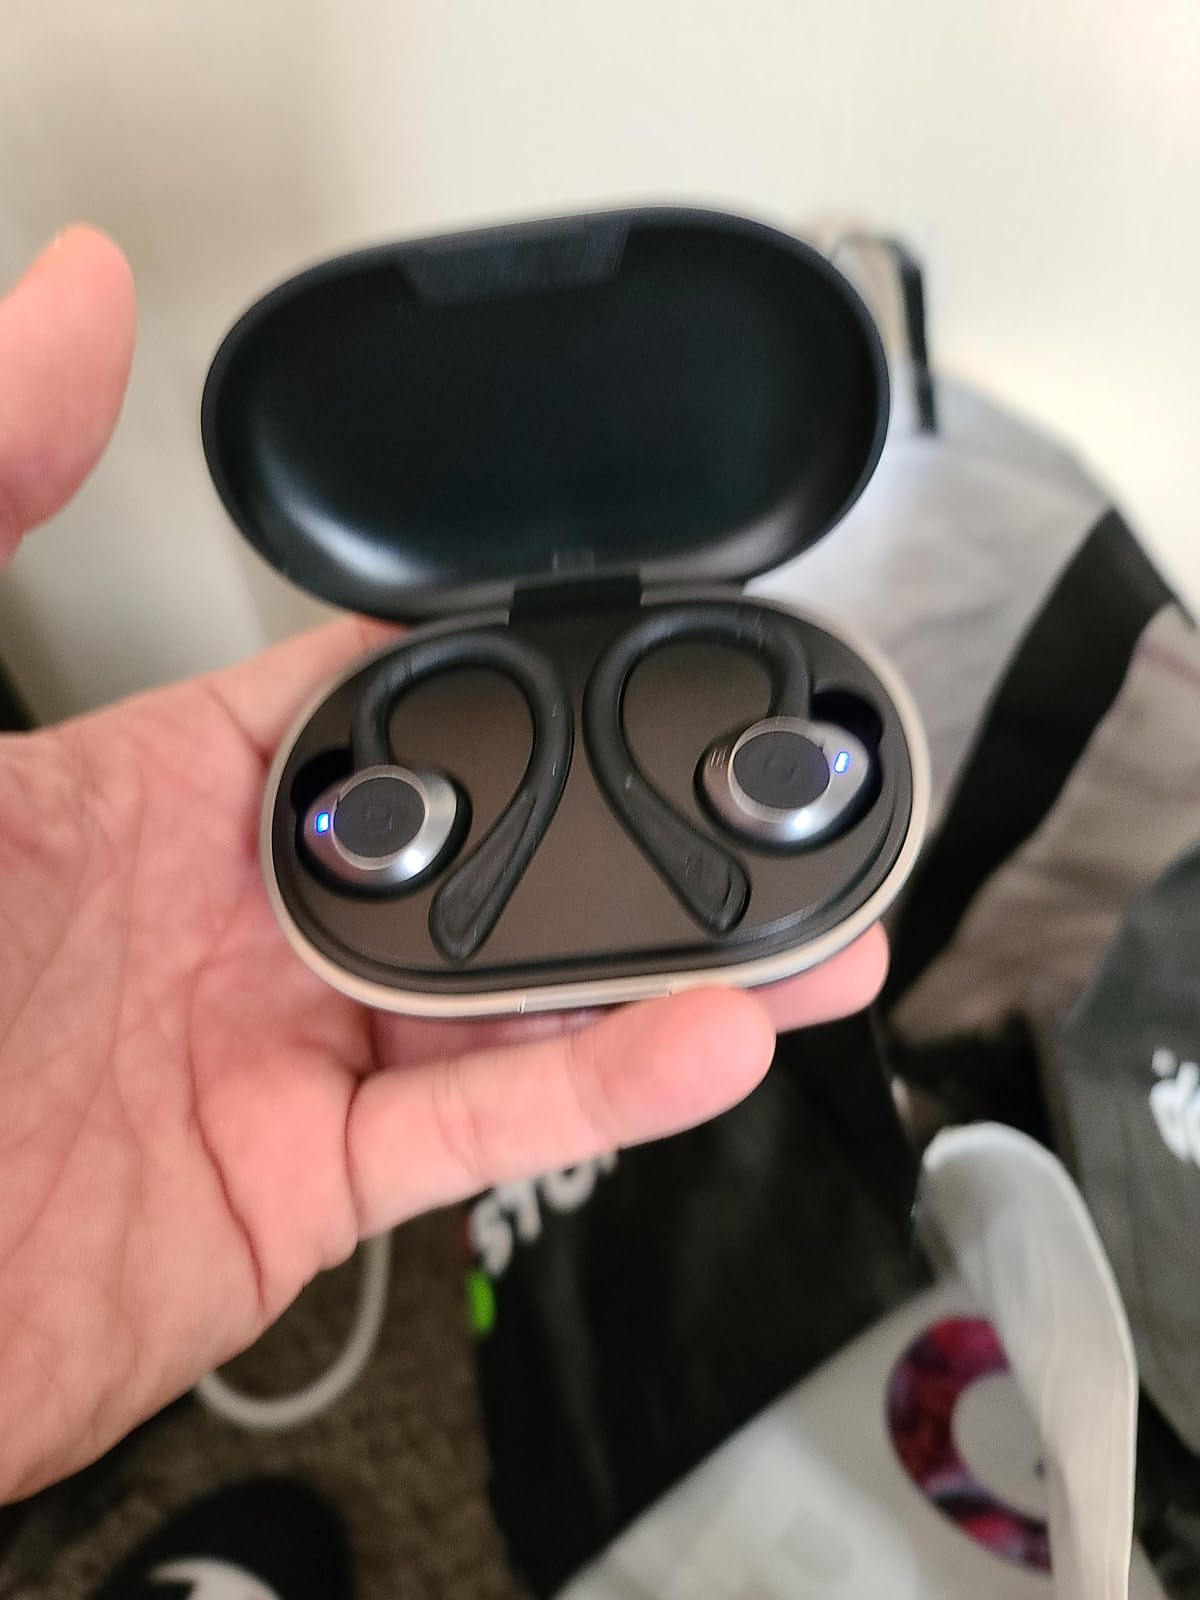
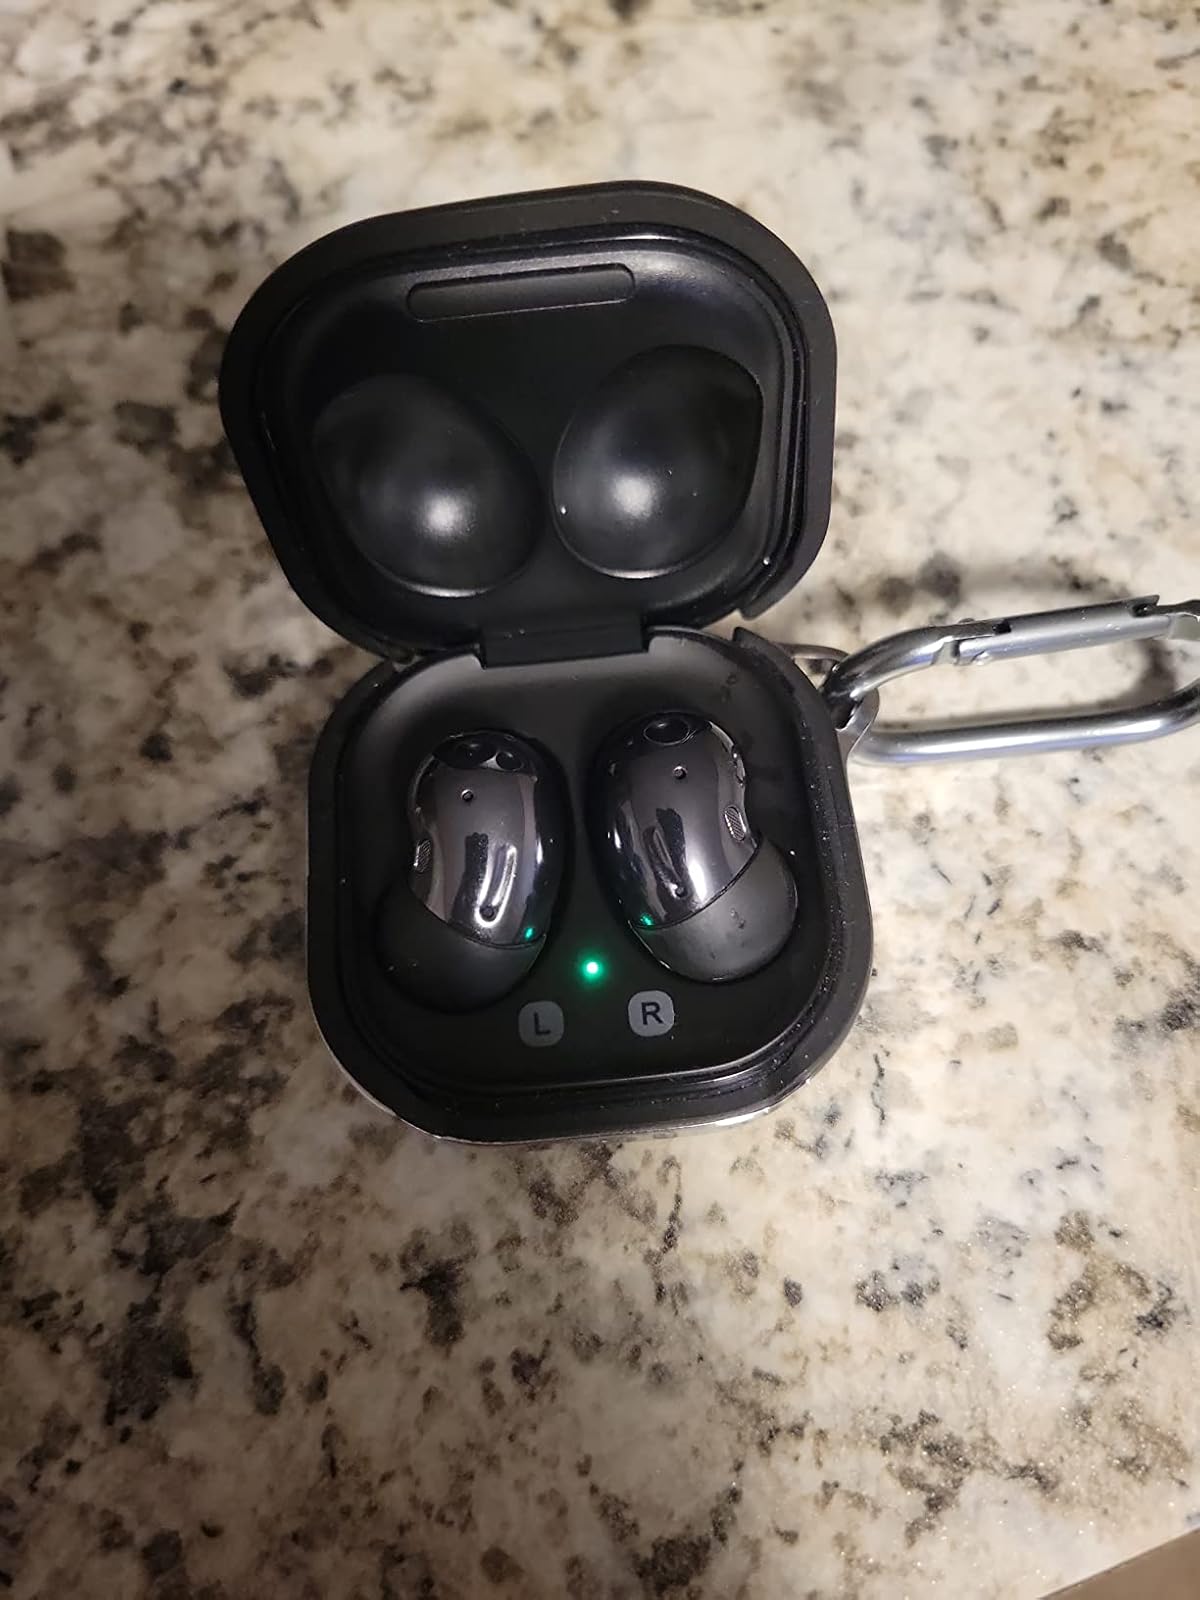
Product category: earbuds
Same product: no